1894 Georgia Tech football team

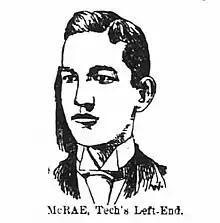
Murdock McRae (1870-1942)

Georgia Tech won the opening toss and deferred to Savannah, who employed attacks up the center. However, neither side was able to move forward more than a few yards before being forced to punt. Gradually, field possession began to tip in Savannah's favor, and the home team scored a touchdown with their left halfback. This would be the only score of the first half, which ended with a score of 6-0 in Savannah's favor.